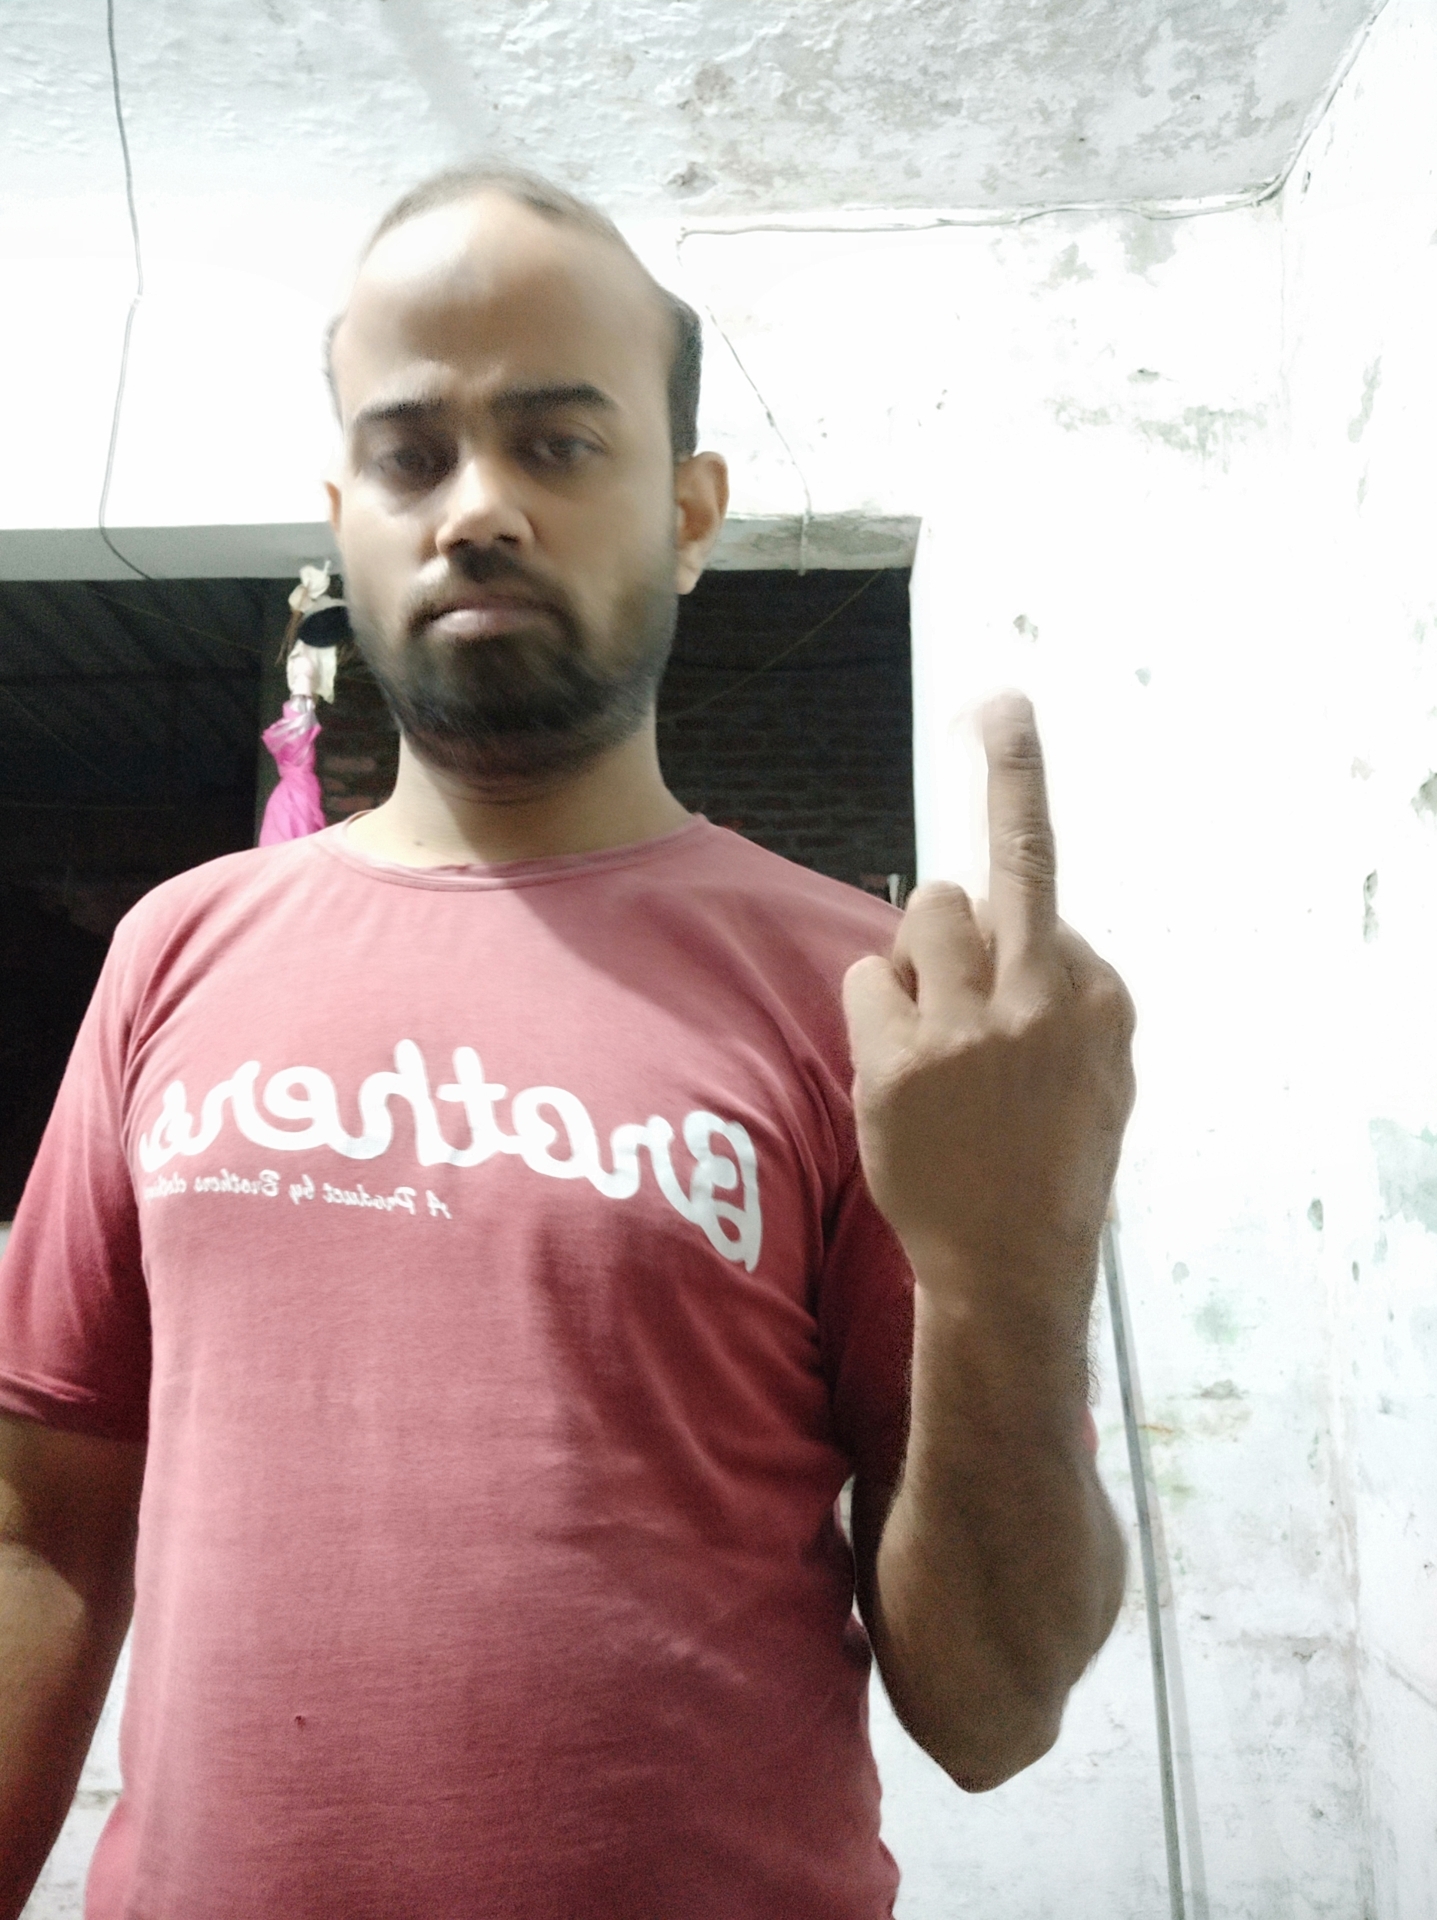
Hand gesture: middle_finger